Guido Trentin

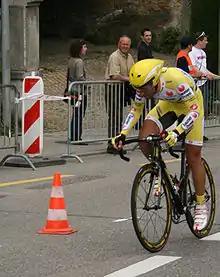
Trentin at the 2007 Tour de Romandie

Guido Trentin (born 24 November 1975) is an Italian former professional road bicycle racer. His greatest achievement was winning stage 5 of the 2002 Vuelta a España.